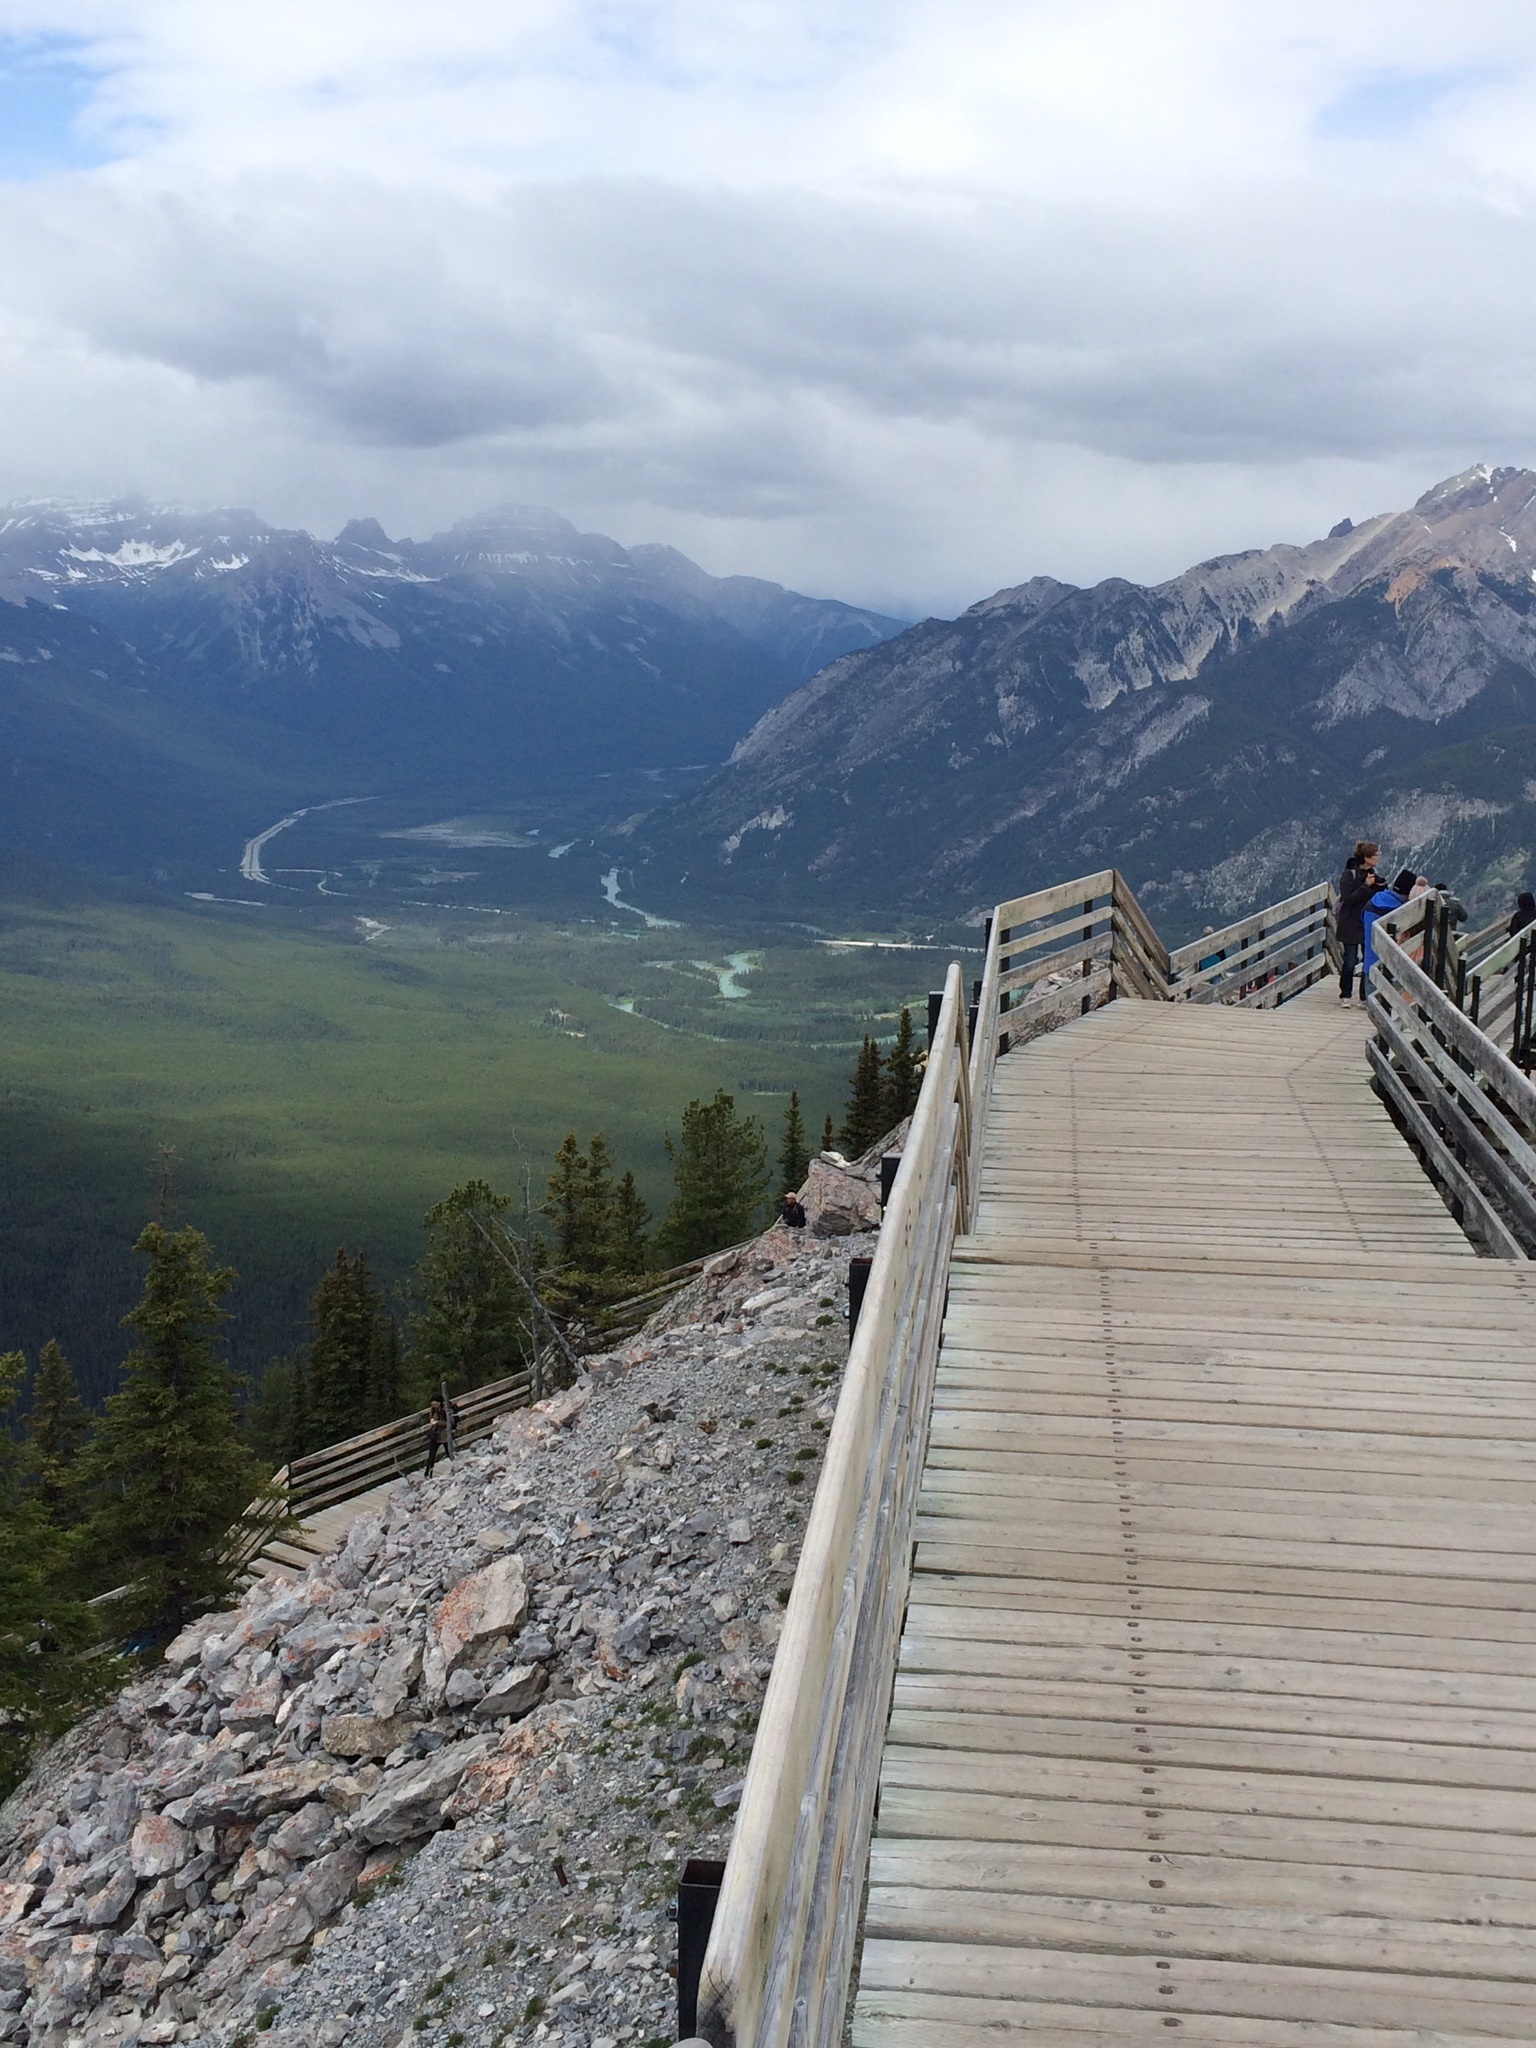
landscape, wilderness, walking, mountain, snow, trail, hill, lake, adventure, valley, mountain range, ridge, summit, alps, landform, mountain pass, mountainous landforms